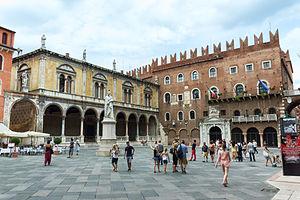
Piazza dei Signori (Vérone)
Le Tour d'Italie 2019 est la 102ᵉ édition de cette course cycliste masculine sur route. Le départ est donné le 11 mai à Bologne, et l'arrivée a lieu le 2 juin à Vérone. Il s'agit du premier grand tour de la saison et de la 23ᵉ épreuve de l’UCI World Tour 2019.